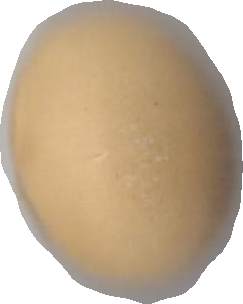
Variety: Dega